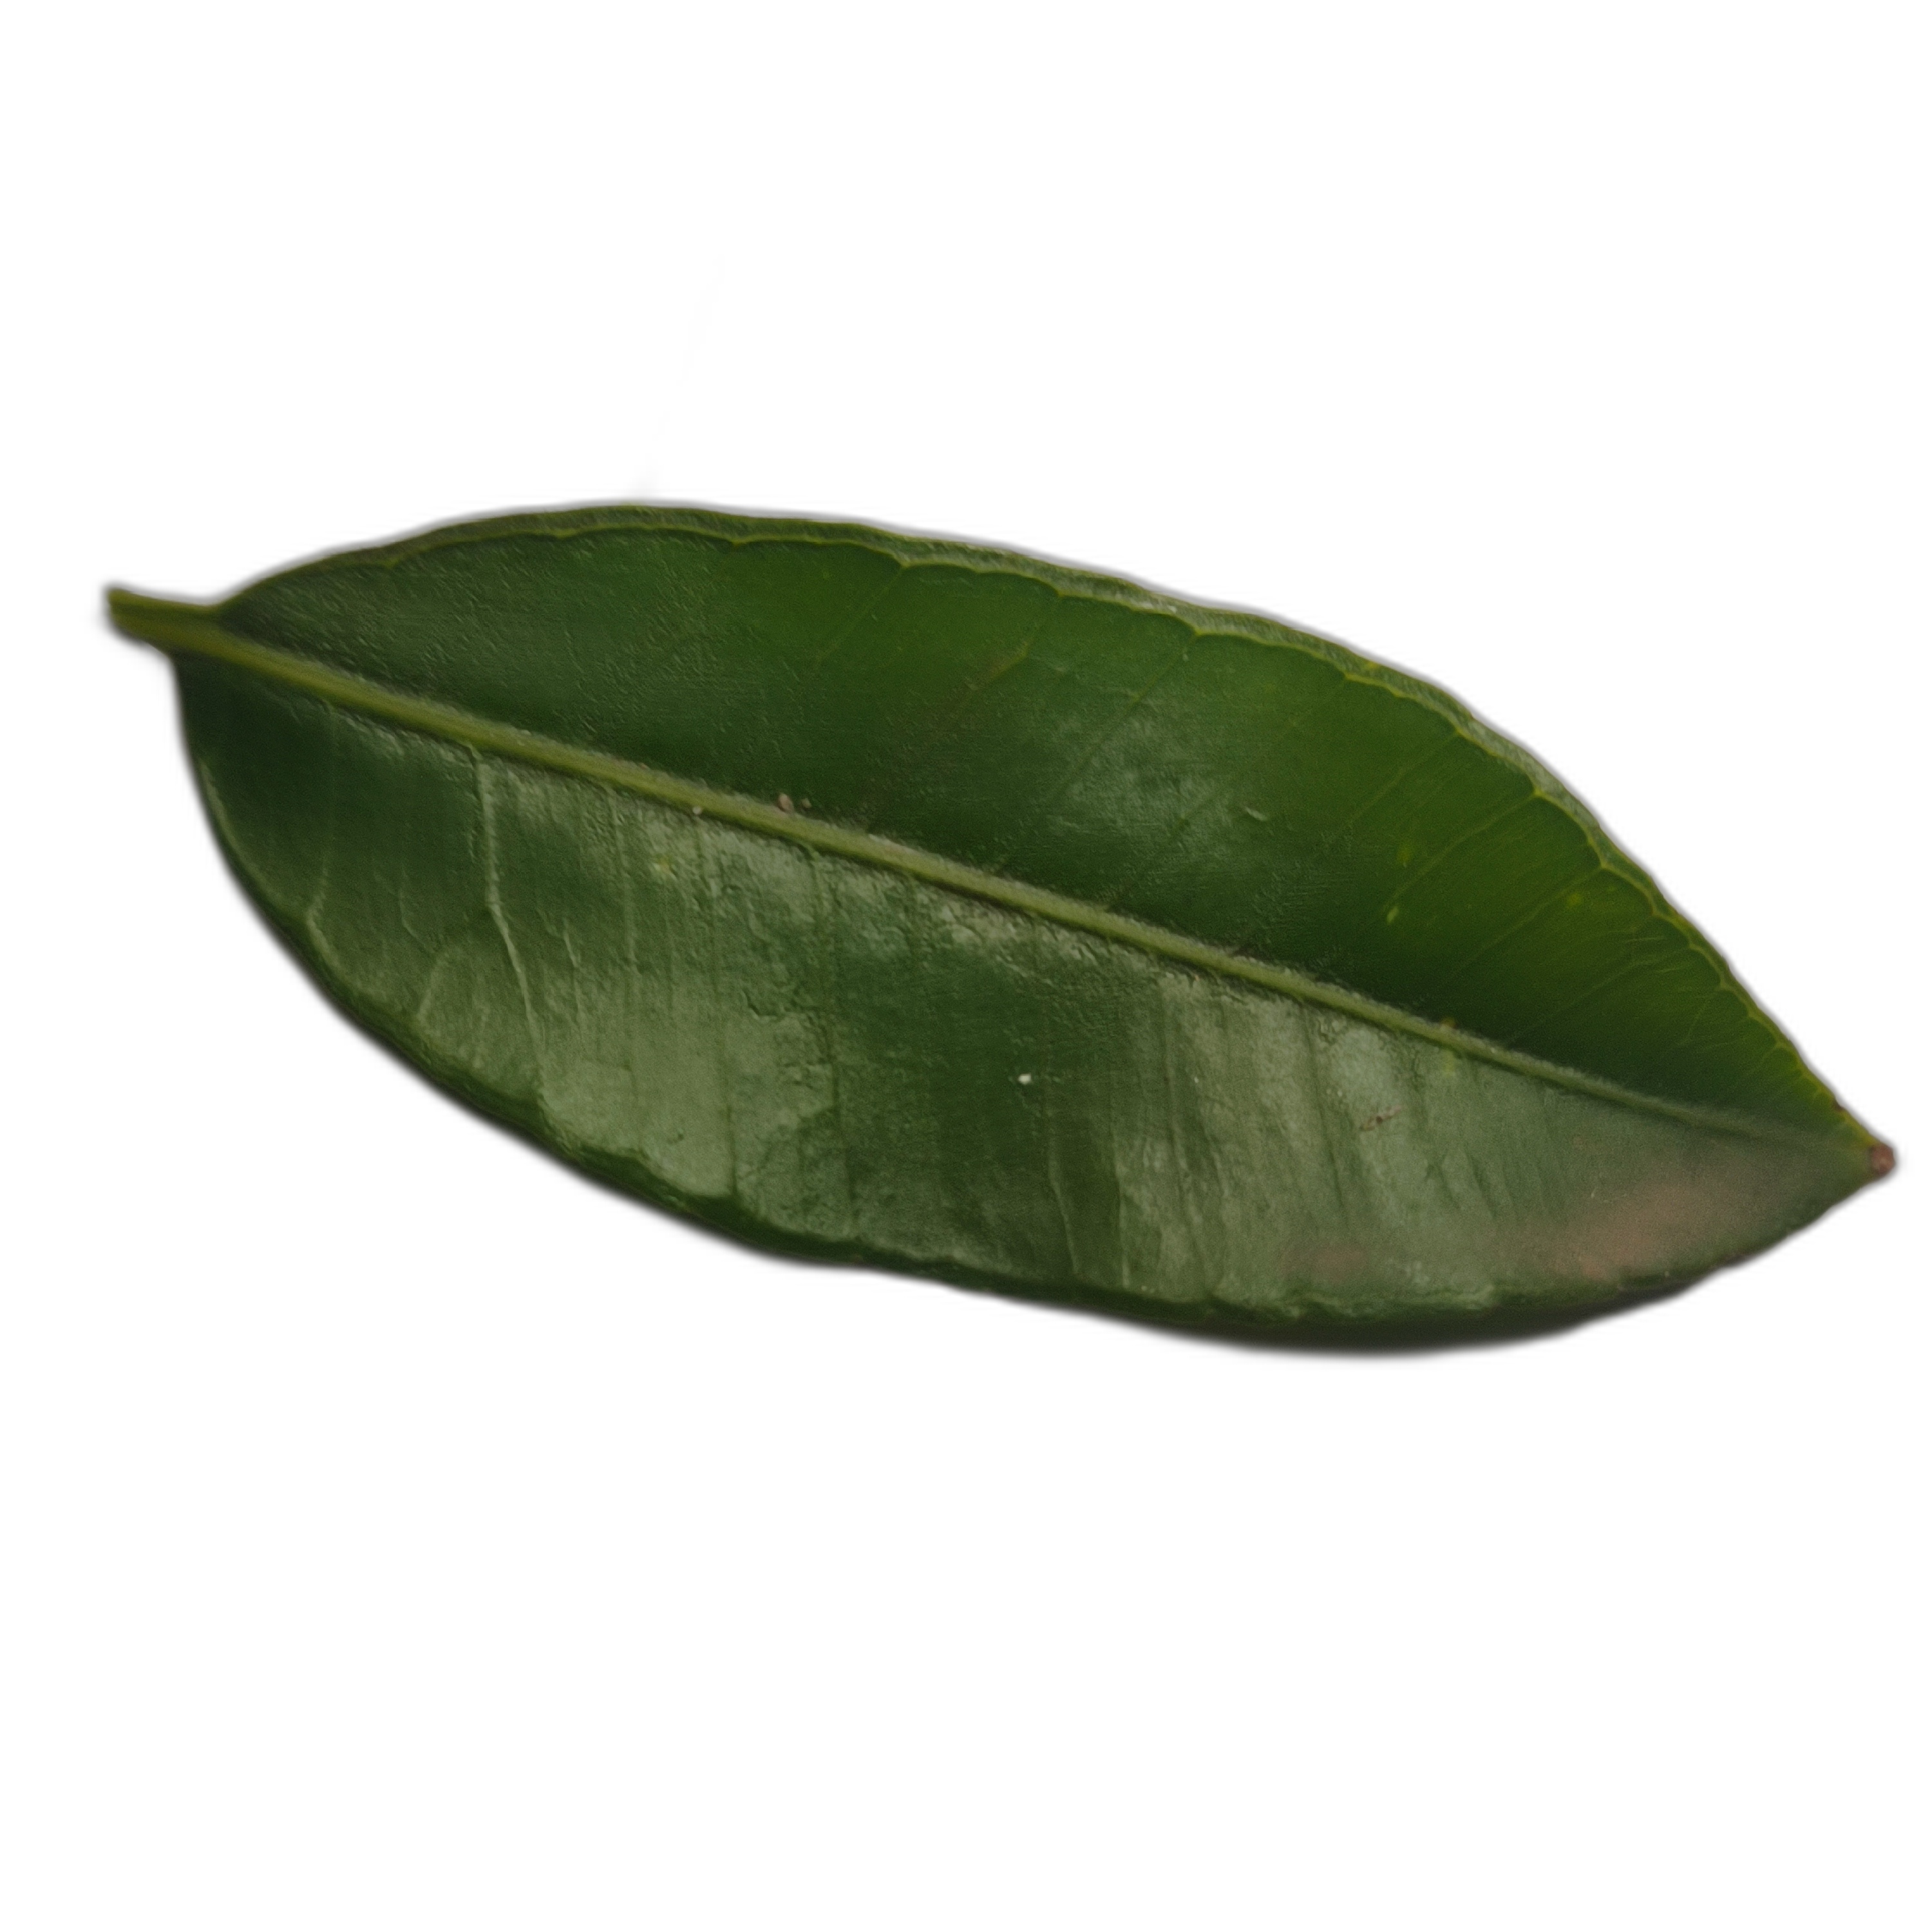
Label: healthy